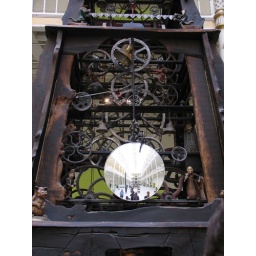
In the Nave of the clock is also a pendulum . The mirror shows yourself...sybolizing your significance in the world